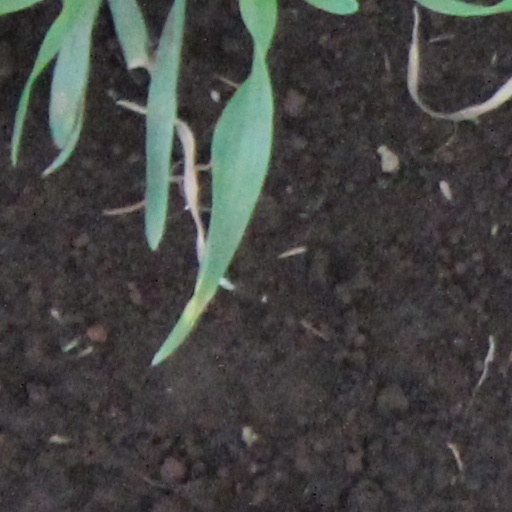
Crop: wheat